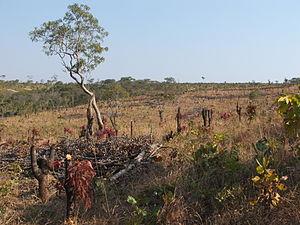
Chitemene, est un mot de la langue chiBemba qui signifie « couper » ; il désigne une forme d'agriculture sur brûlis pratiquée dans le nord de la Zambie. Une forme similaire existe au Malawi sous le nom de visosa. Il s'agit de couper, tailler ou émonder des arbres de la forêt primaire ou secondaire de miombo puis de brûler la biomasse résultante afin de créer une couche de cendres plus épaisse que celle que donnerait un brûlage in situ. On plante ensuite, dans la zone ainsi dégagée, du maïs, du mil, du sorgho ou du manioc.